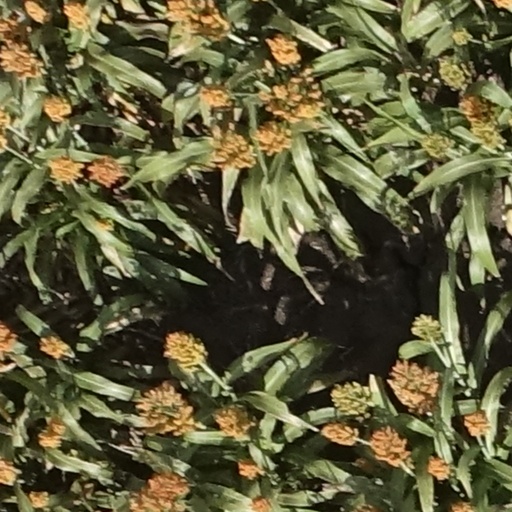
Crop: sorghum